George Peter Alexander Healy

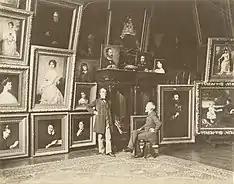
George Peter Alexander Healy in his Paris studio, c. 1884–1894, albumen print by Edmond Bénard, Department of Image Collections, National Gallery of Art Library, Washington, DC

Healy was born in Boston, Massachusetts. He was the eldest of five children of an Irish captain in the merchant marine.